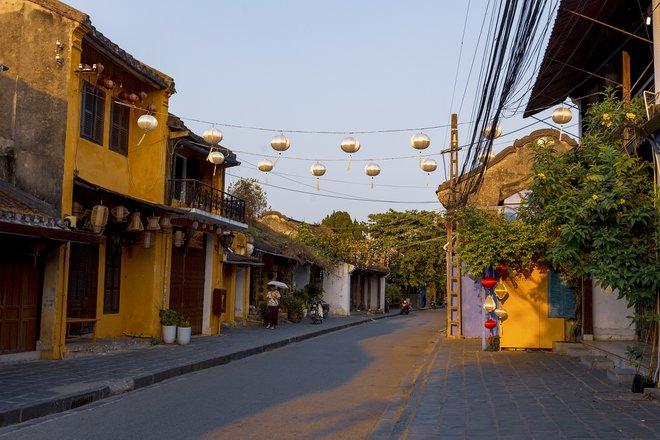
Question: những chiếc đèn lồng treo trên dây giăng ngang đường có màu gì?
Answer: những chiếc đèn lồng ấy có màu trắng